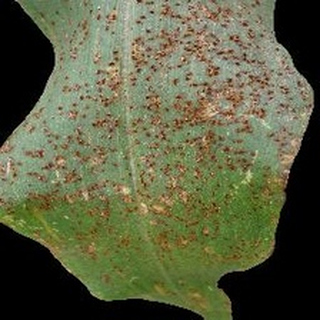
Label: corn_common_rust